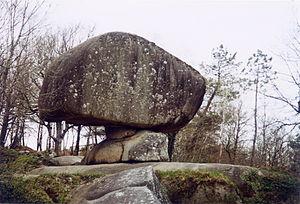
Le Sidobre est une région montagneuse française située dans le sud du Massif central à onze kilomètres à l'est de Castres dans le département du Tarn. C'est un territoire granitique de 15,3 km de longueur avec une largeur maximale de 6,6 km, soit près de 5 000 hectares couverts de forêts. Le massif a une altitude comprise entre 400 et 707 mètres. Le massif du Sidobre représente le plus grand ensemble de rochers granitiques de France et le premier centre français de production de granit.
La géographie du Tarn révèle un département à la forte dualité est-ouest sur le plan géologique, climatologique, relief et humain.